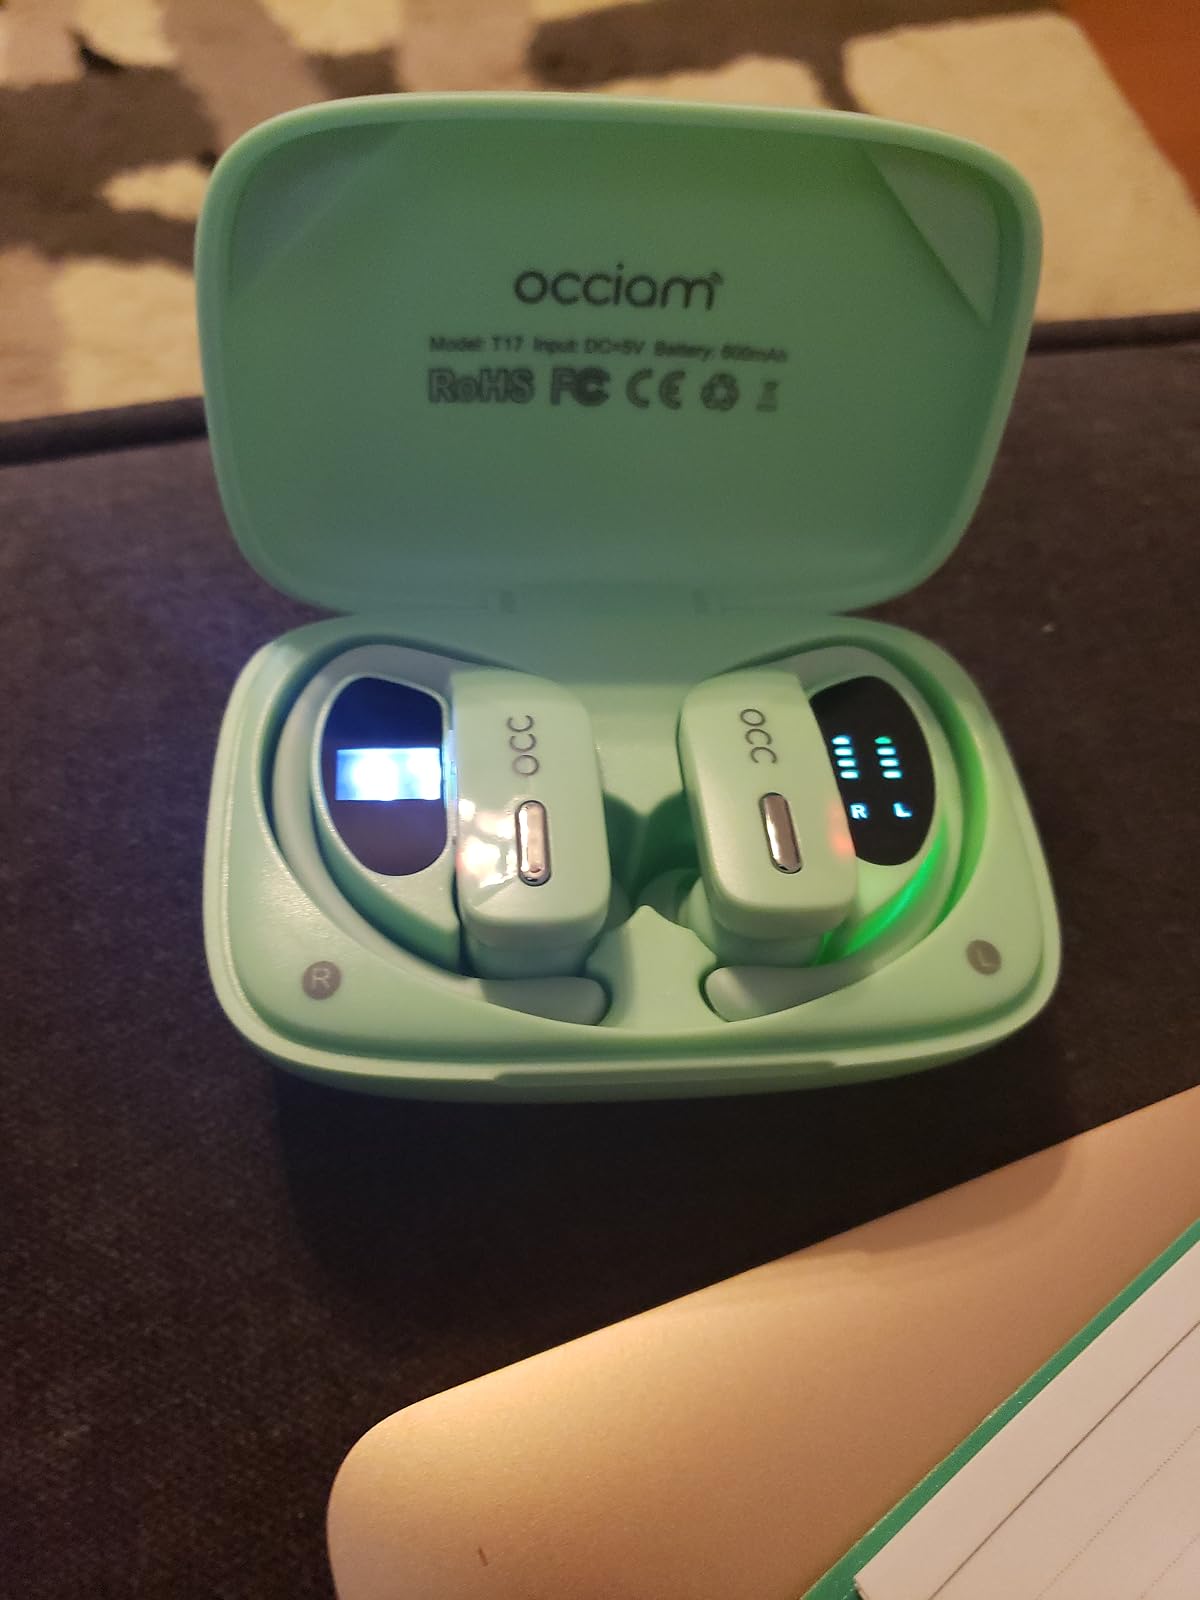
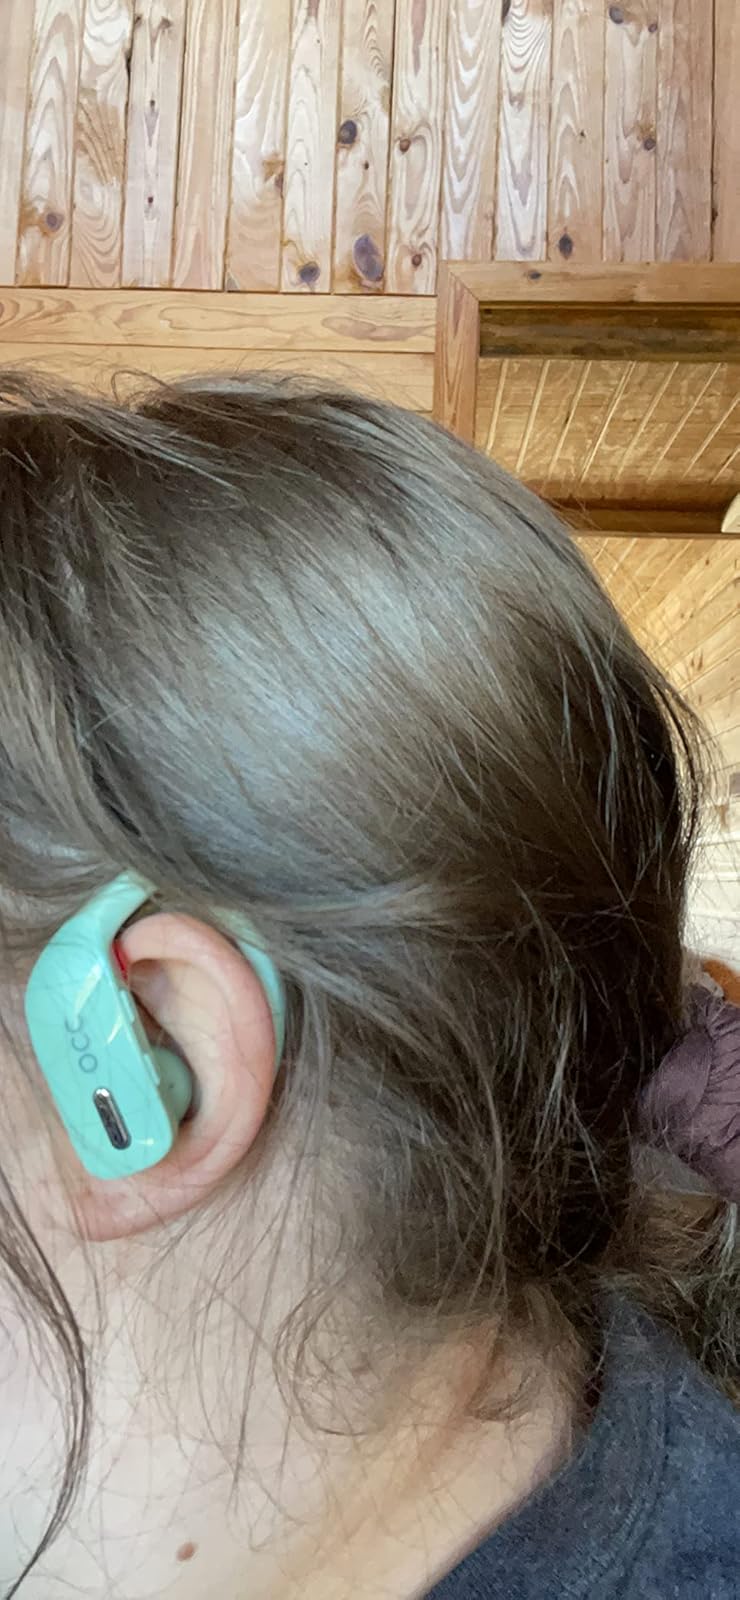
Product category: earbuds
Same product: yes